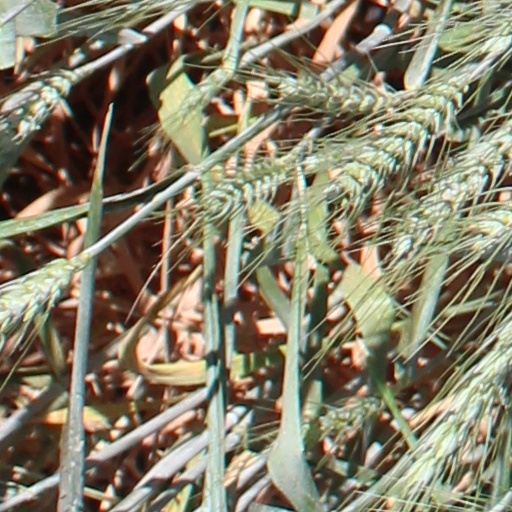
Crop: wheat